Rockcliffe Park

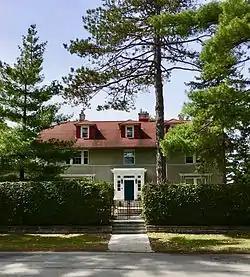
Stornoway, residence of Canada's Leader of the Opposition

Rockcliffe Park is and has been home to many Ottawa notables, including former prime ministers, senior civil servants, corporate leaders and many ambassadors to Canada. The Dutch royal family lived there during World War II. Their former home, Stornoway, is now the residence of the leader of the Canadian Official Opposition. Rockcliffe Park Public School, which was attended by the eldest princess, Beatrix, now calls its gymnasium Queen Juliana Hall.